Okotoks

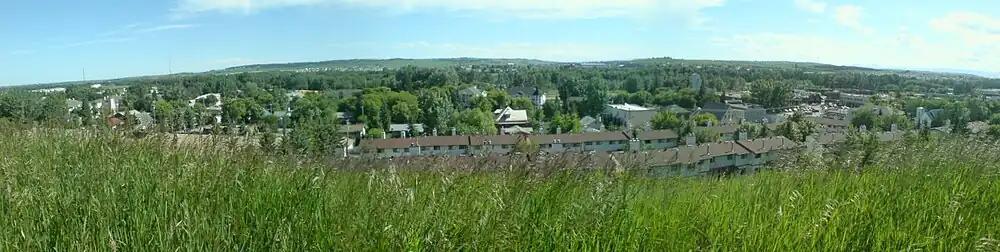
A view of Okotoks in 2007; overlooking downtown facing the south

In the 2021 Canadian census conducted by Statistics Canada, the Town of Okotoks had a population of 30,405 living in 10,476 of its 10,750 total private dwellings, a change of from its 2016 population of 29,016. With a land area of , it had a population density of in 2021.